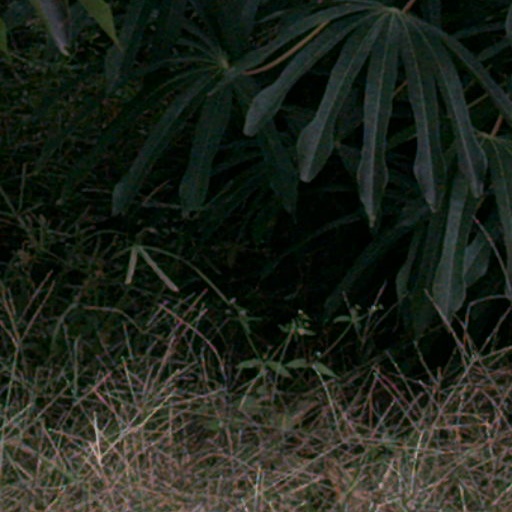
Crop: cassava